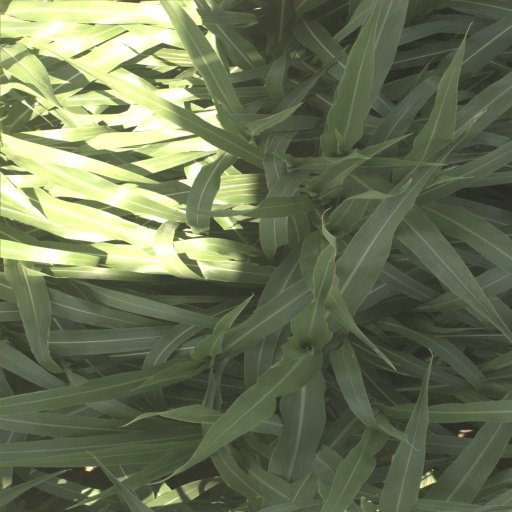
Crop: sorghum